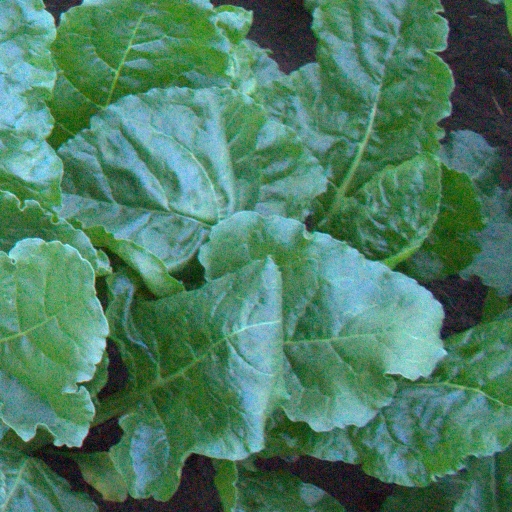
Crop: sugar beet